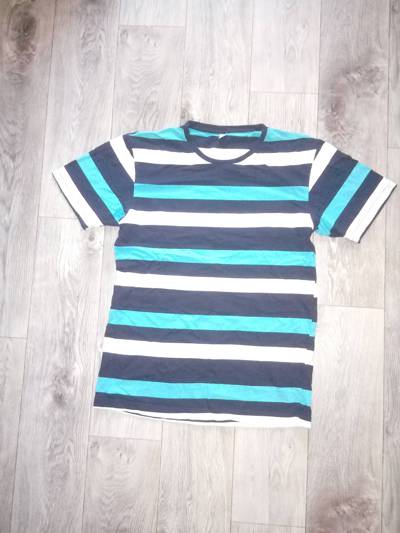
Waste category: clothes